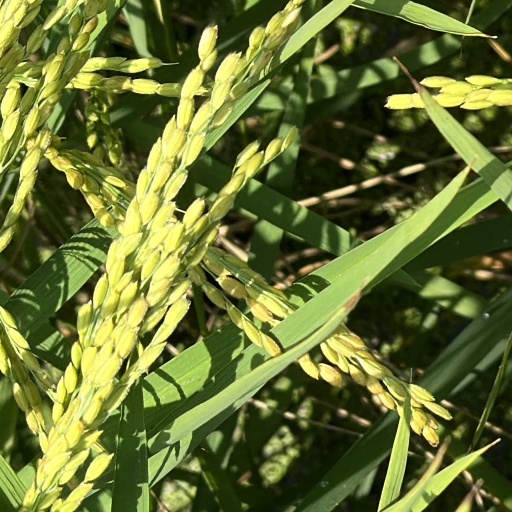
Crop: rice